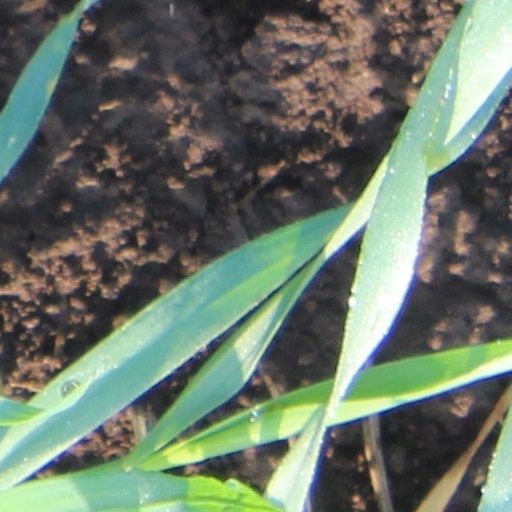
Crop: wheat